Sky position (RA, Dec in degrees): 218.811, 1.464
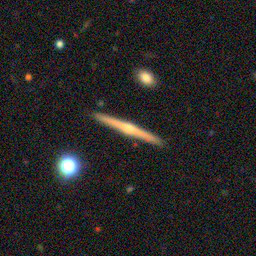
Galaxy morphology: Edge-on Galaxies with Bulge